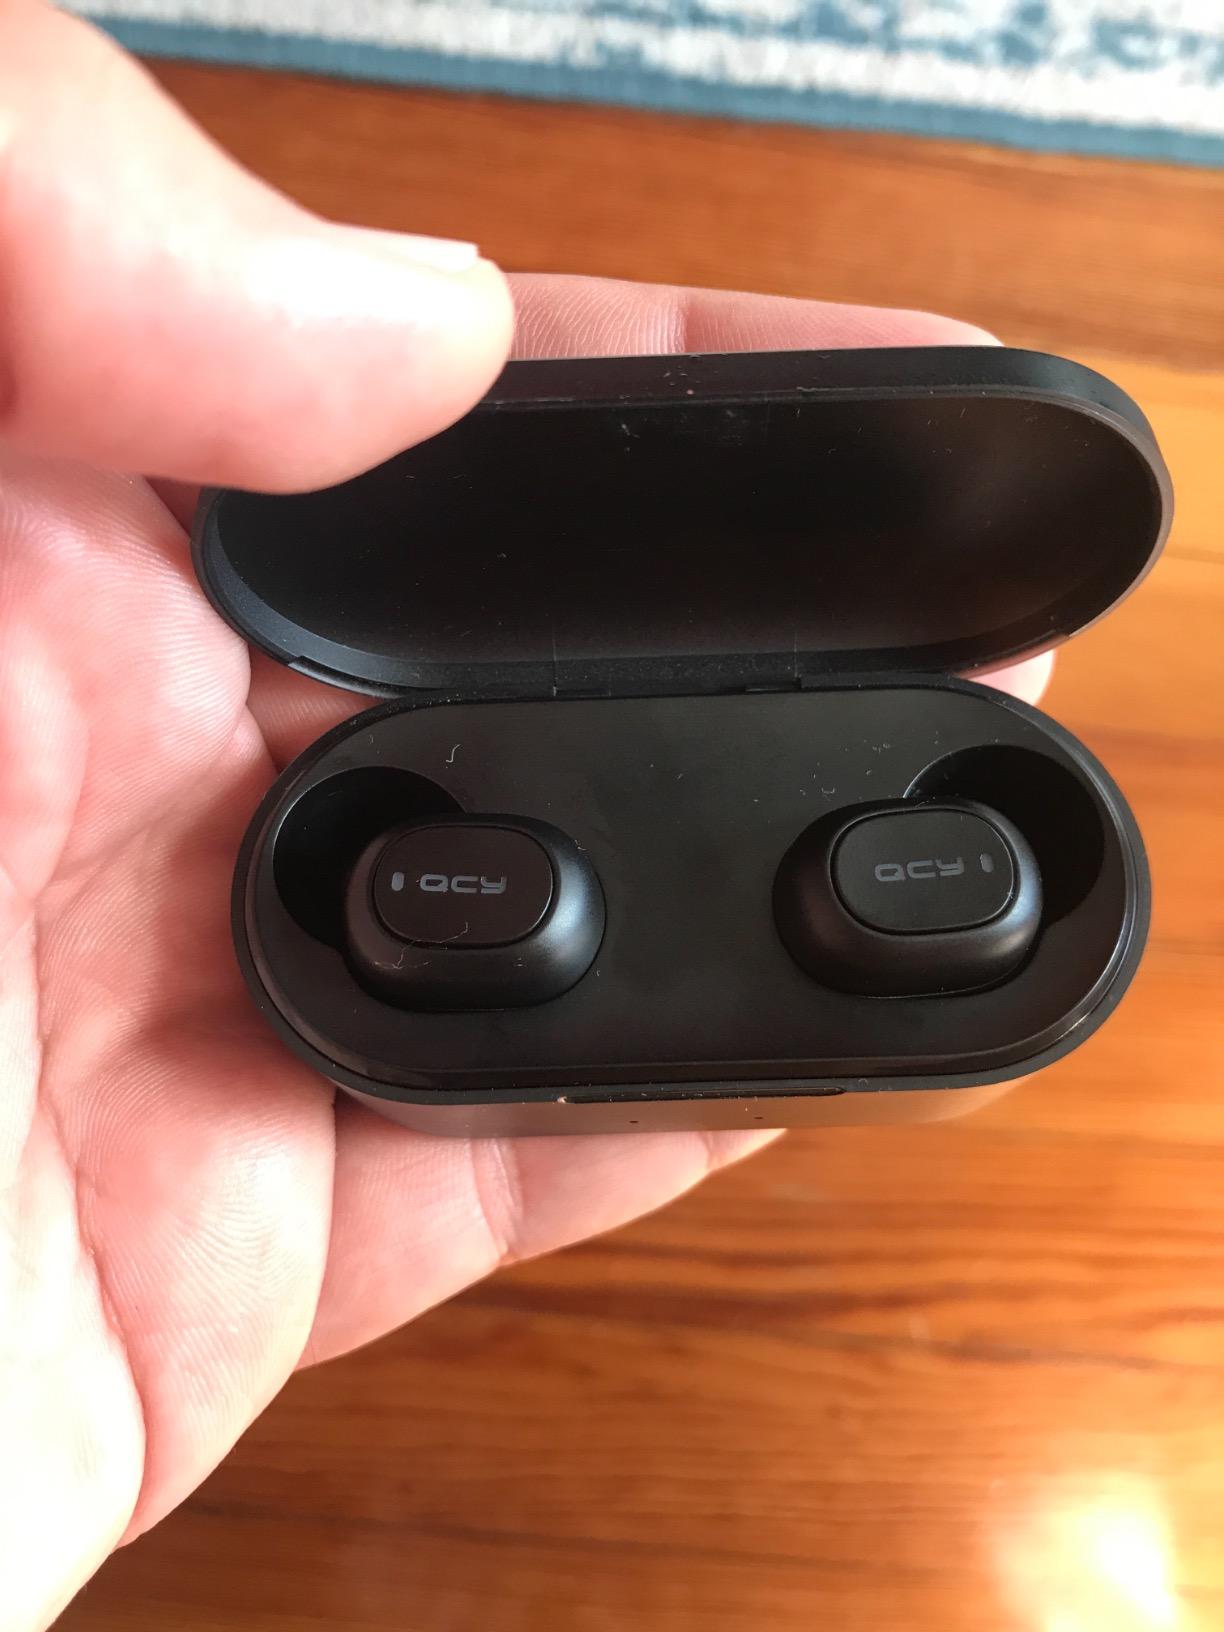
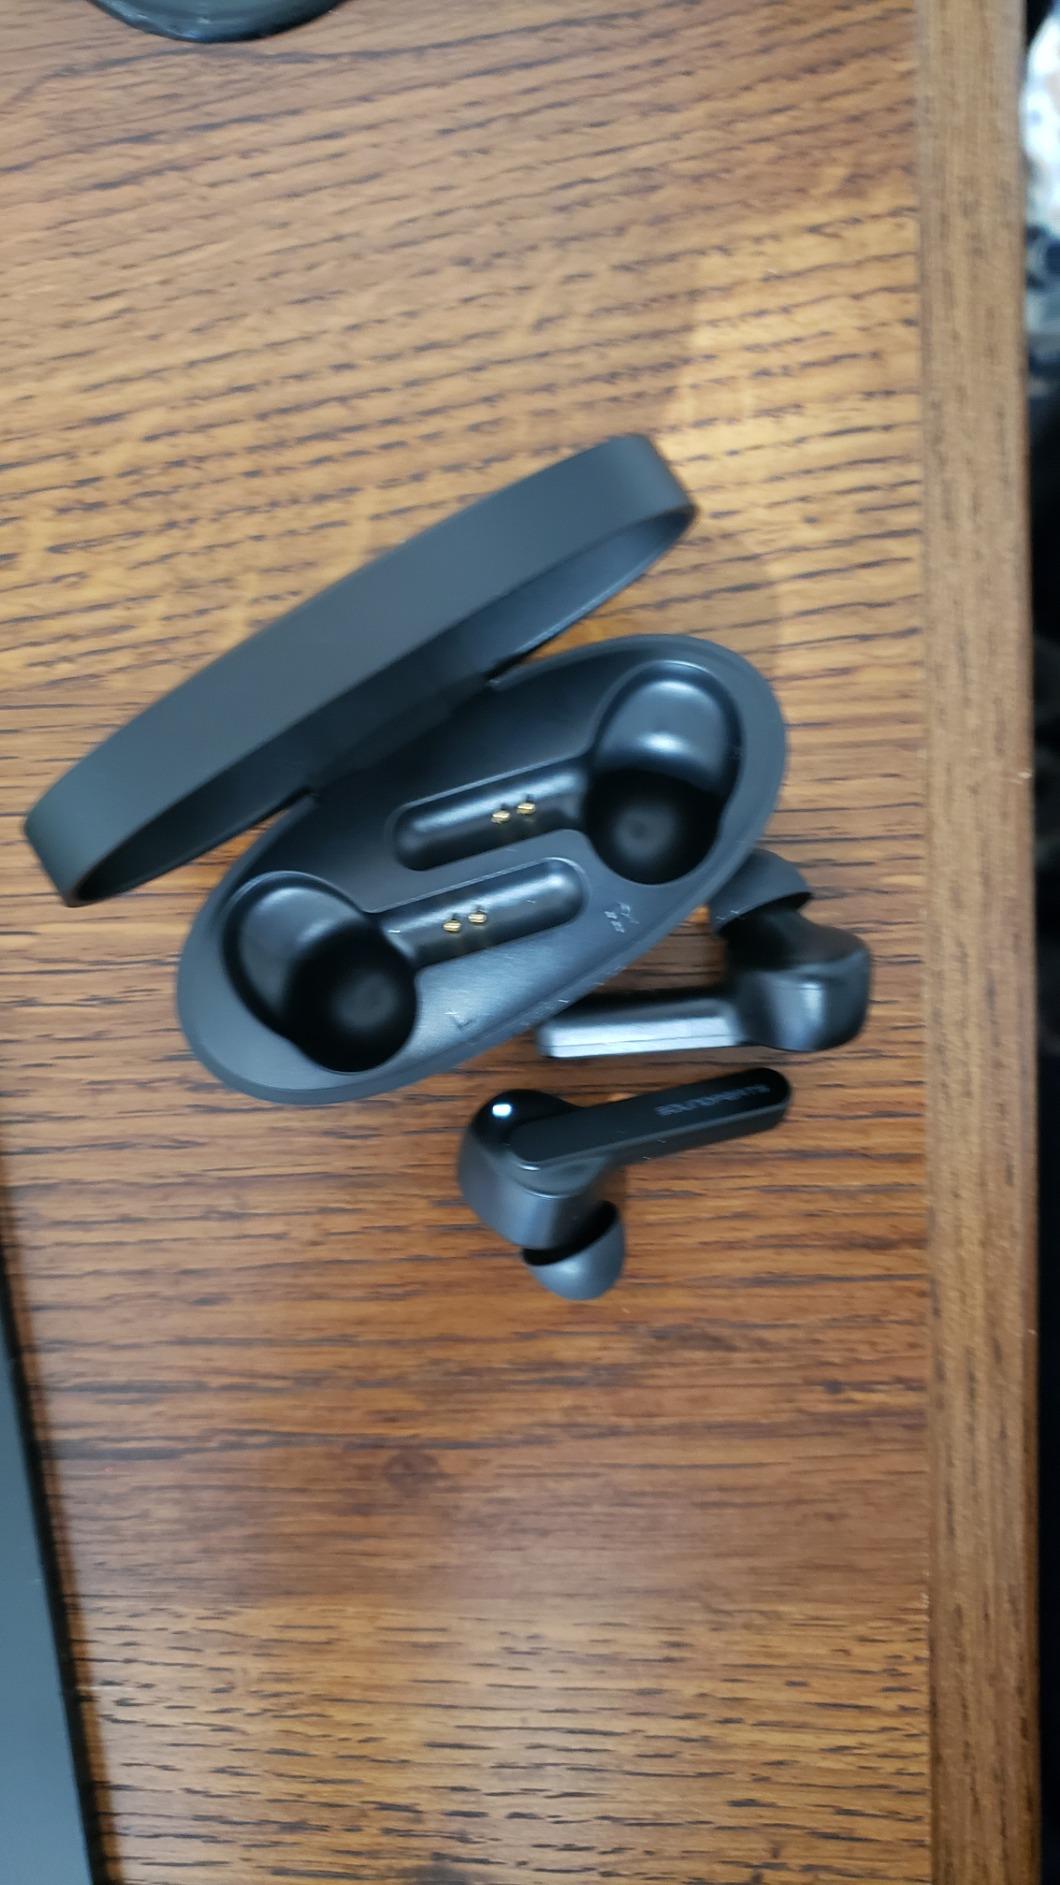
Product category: earbuds
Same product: no